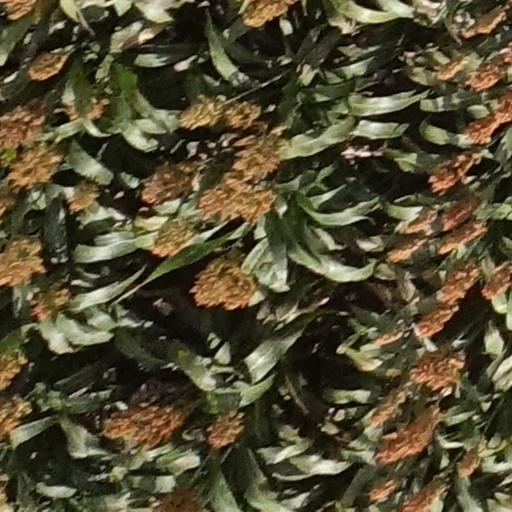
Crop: sorghum